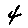
Label: 4